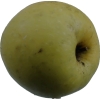
Label: Apple 13